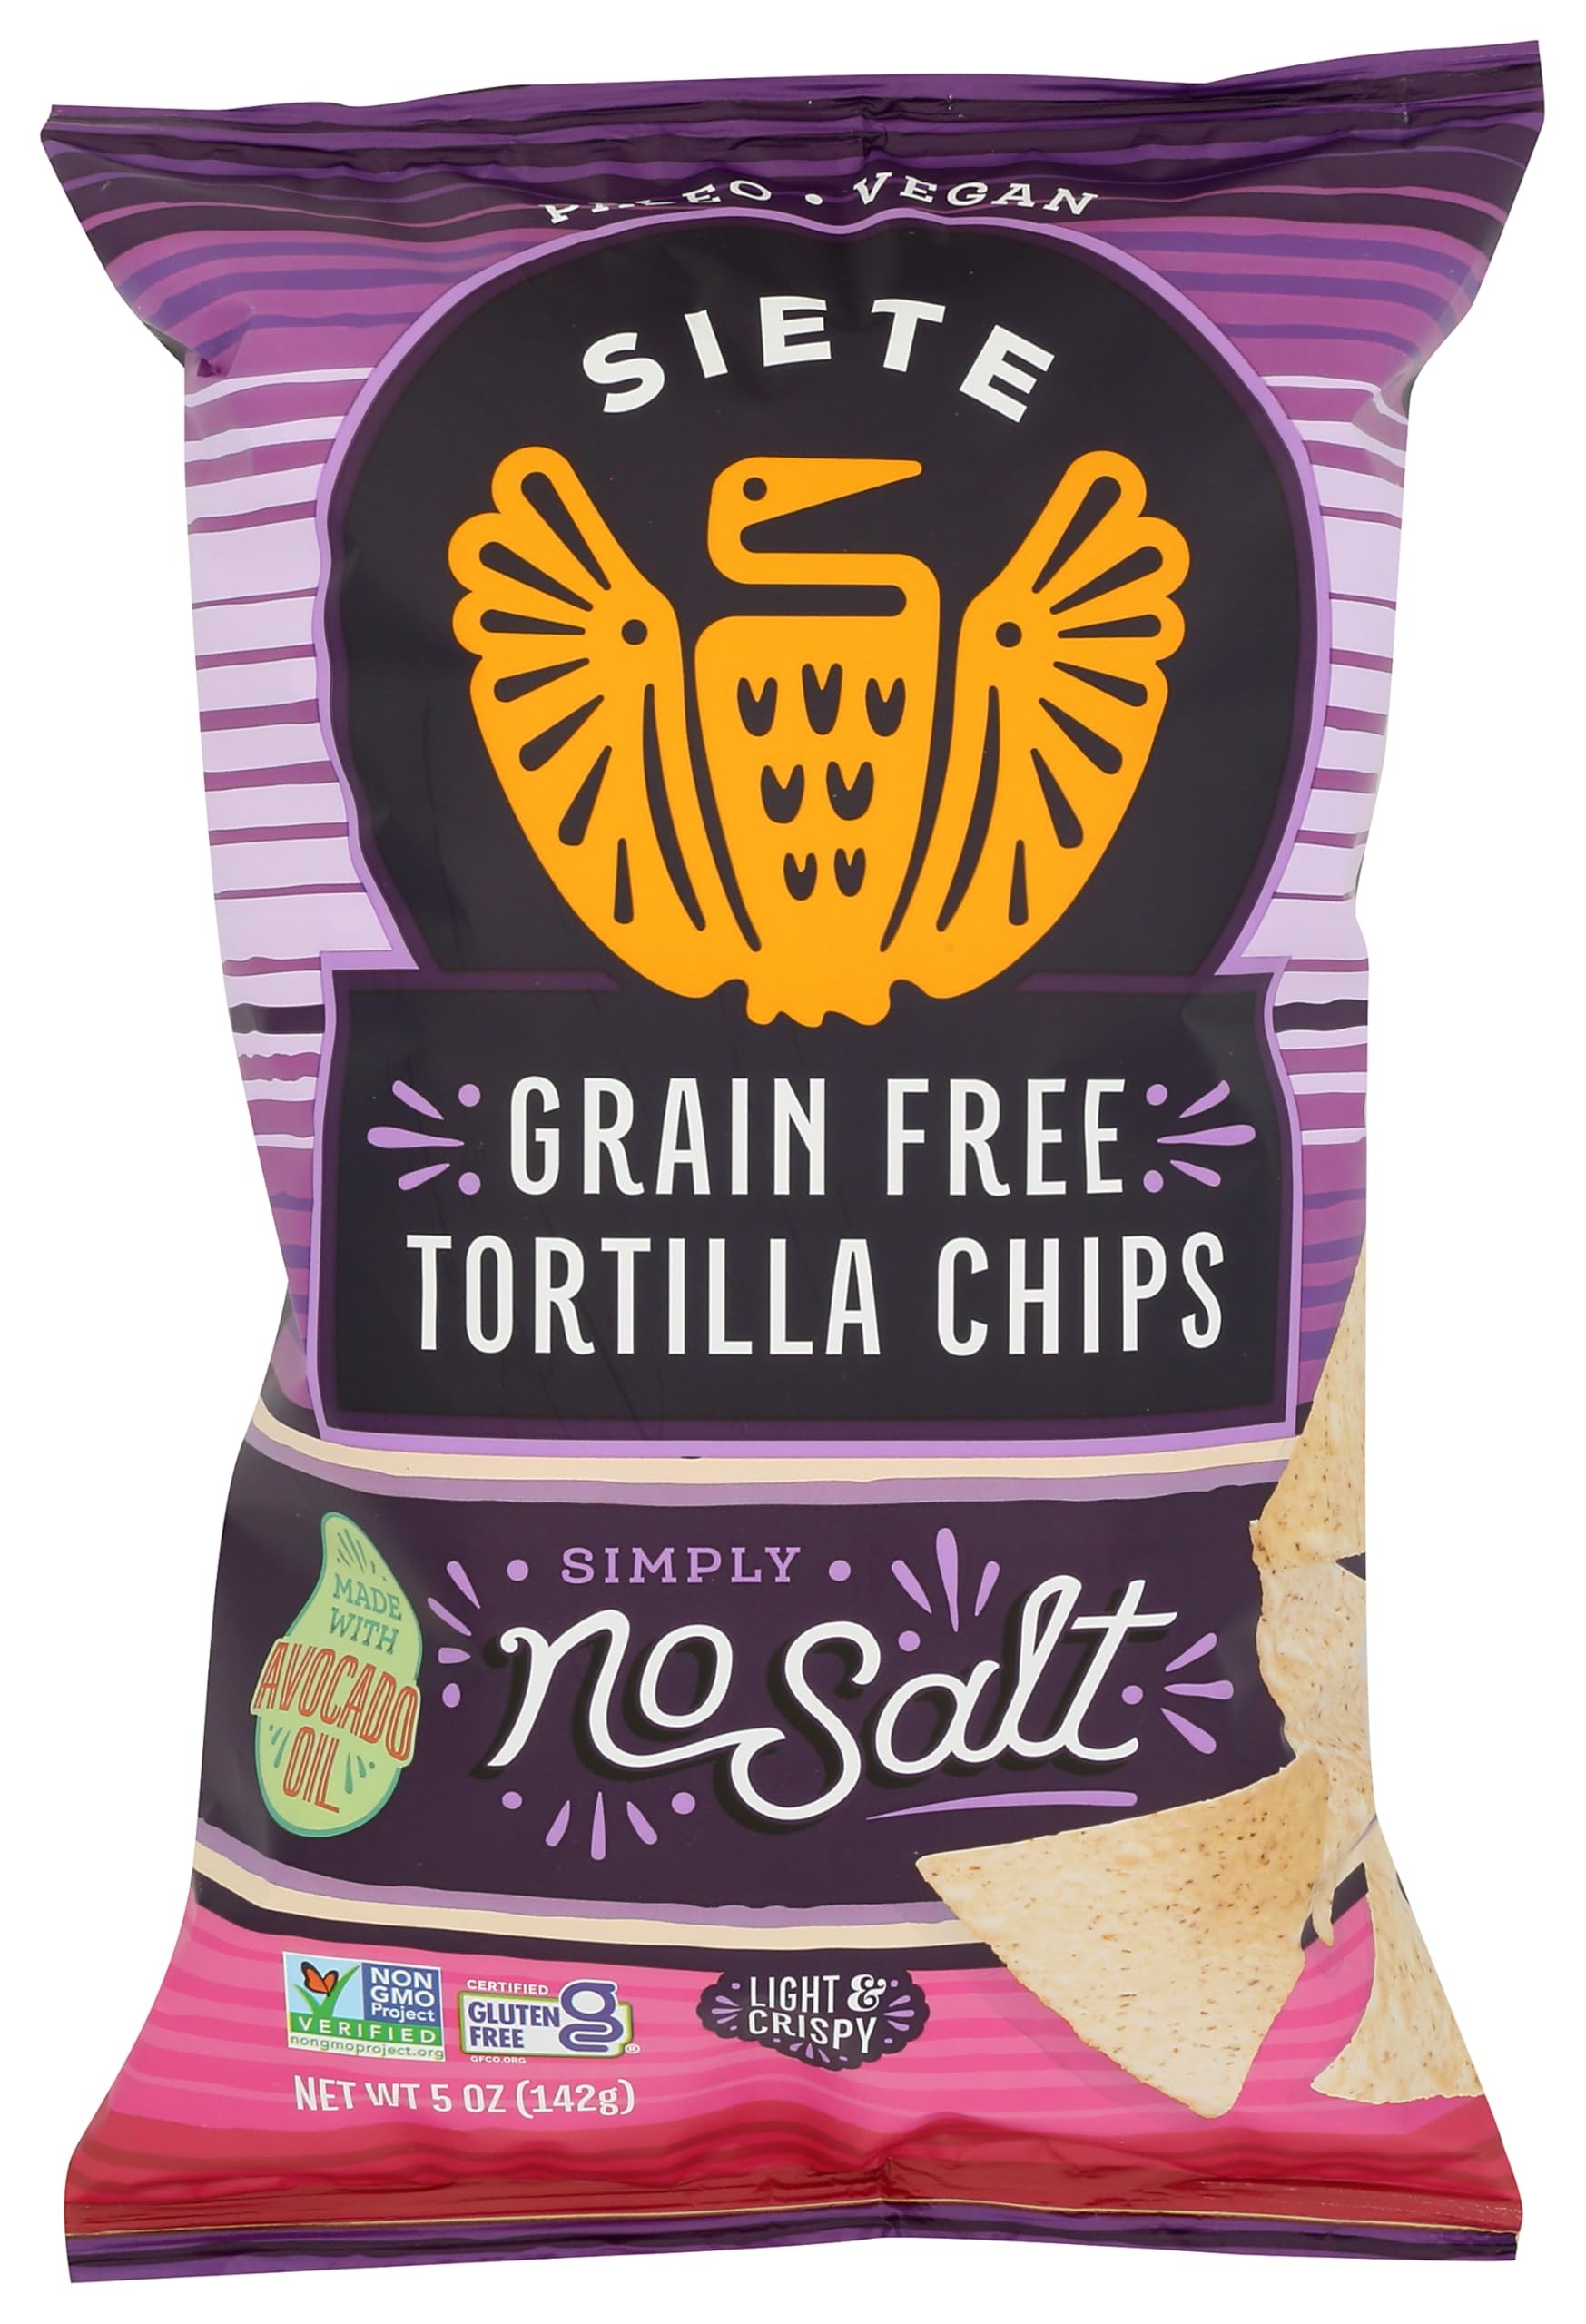
Item Name: Siete Grain Free Tortilla Chips, No Salt, 5 oz
Bullet Point: …...
Value: 5.0
Unit: Ounce

Price: 6.855